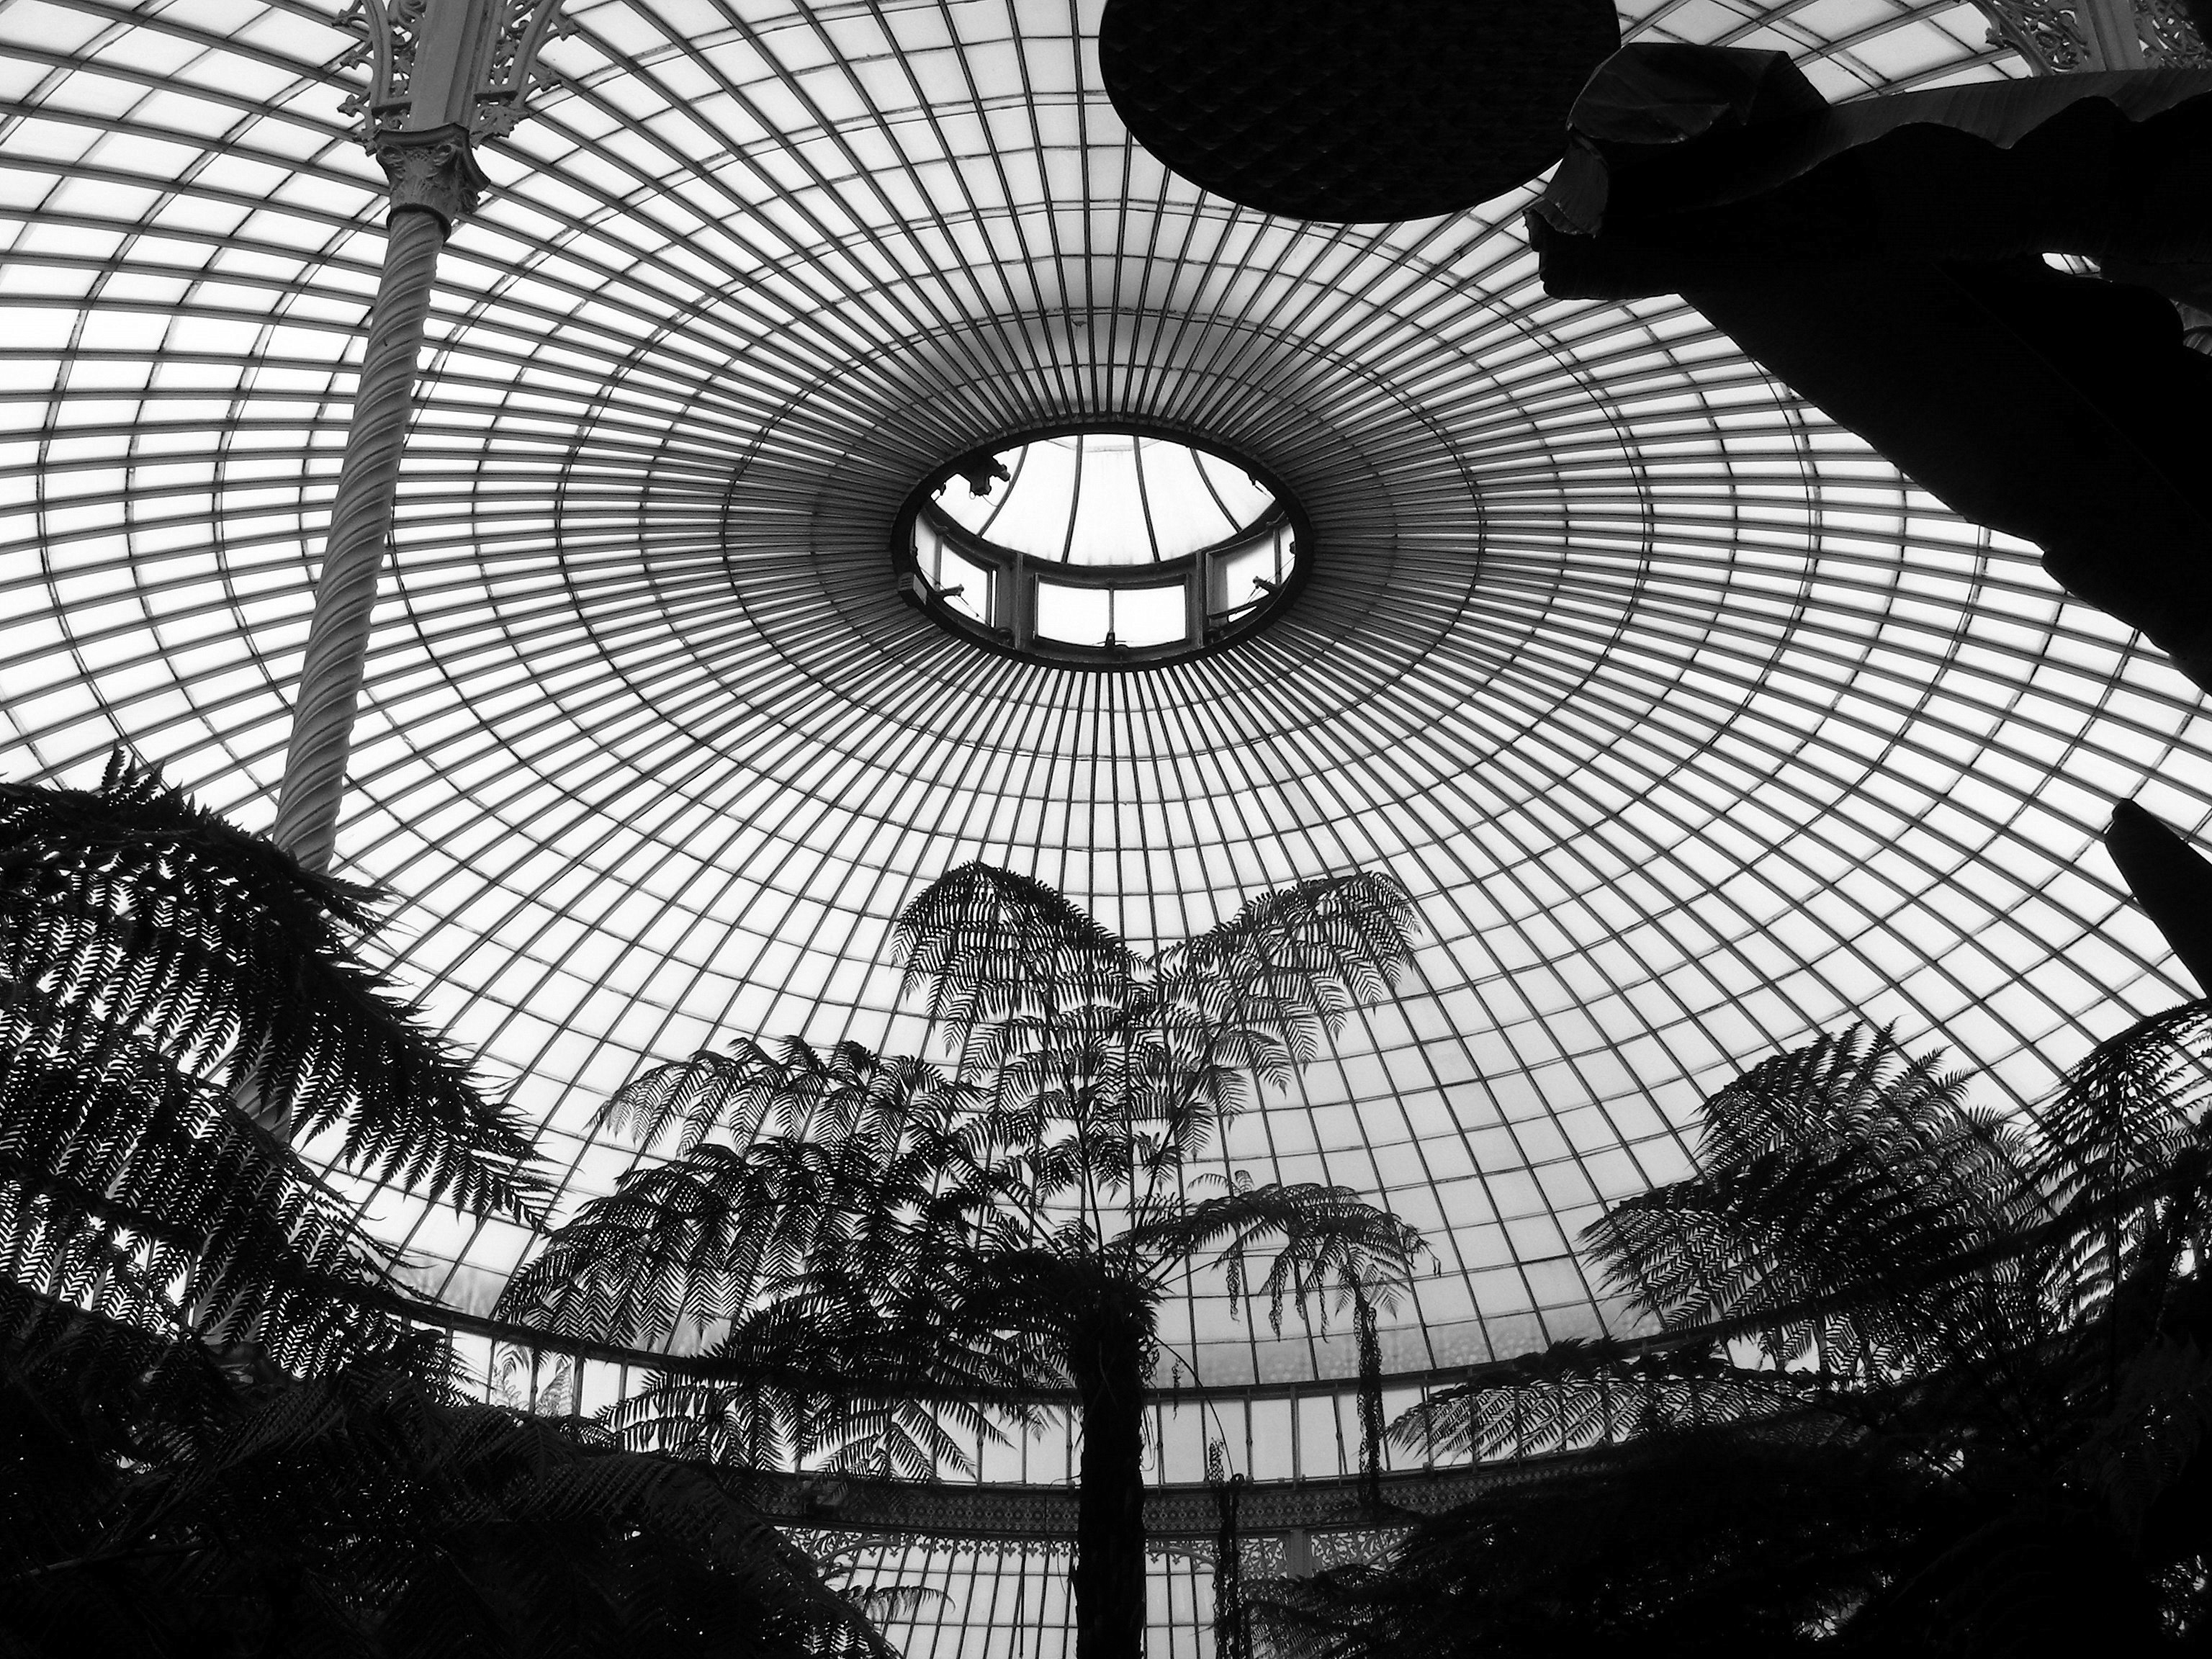
light, black and white, structure, photography, round, glass, building, foliage, ceiling, decoration, line, park, darkness, black, monochrome, greenhouse, black white, circle, glasshouse, design, symmetry, ferns, dome, shape, glazed, monochrome photography, outlines, botanics